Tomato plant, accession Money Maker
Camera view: horizontal (90 deg, fisheye); turntable rotation: 240 degrees
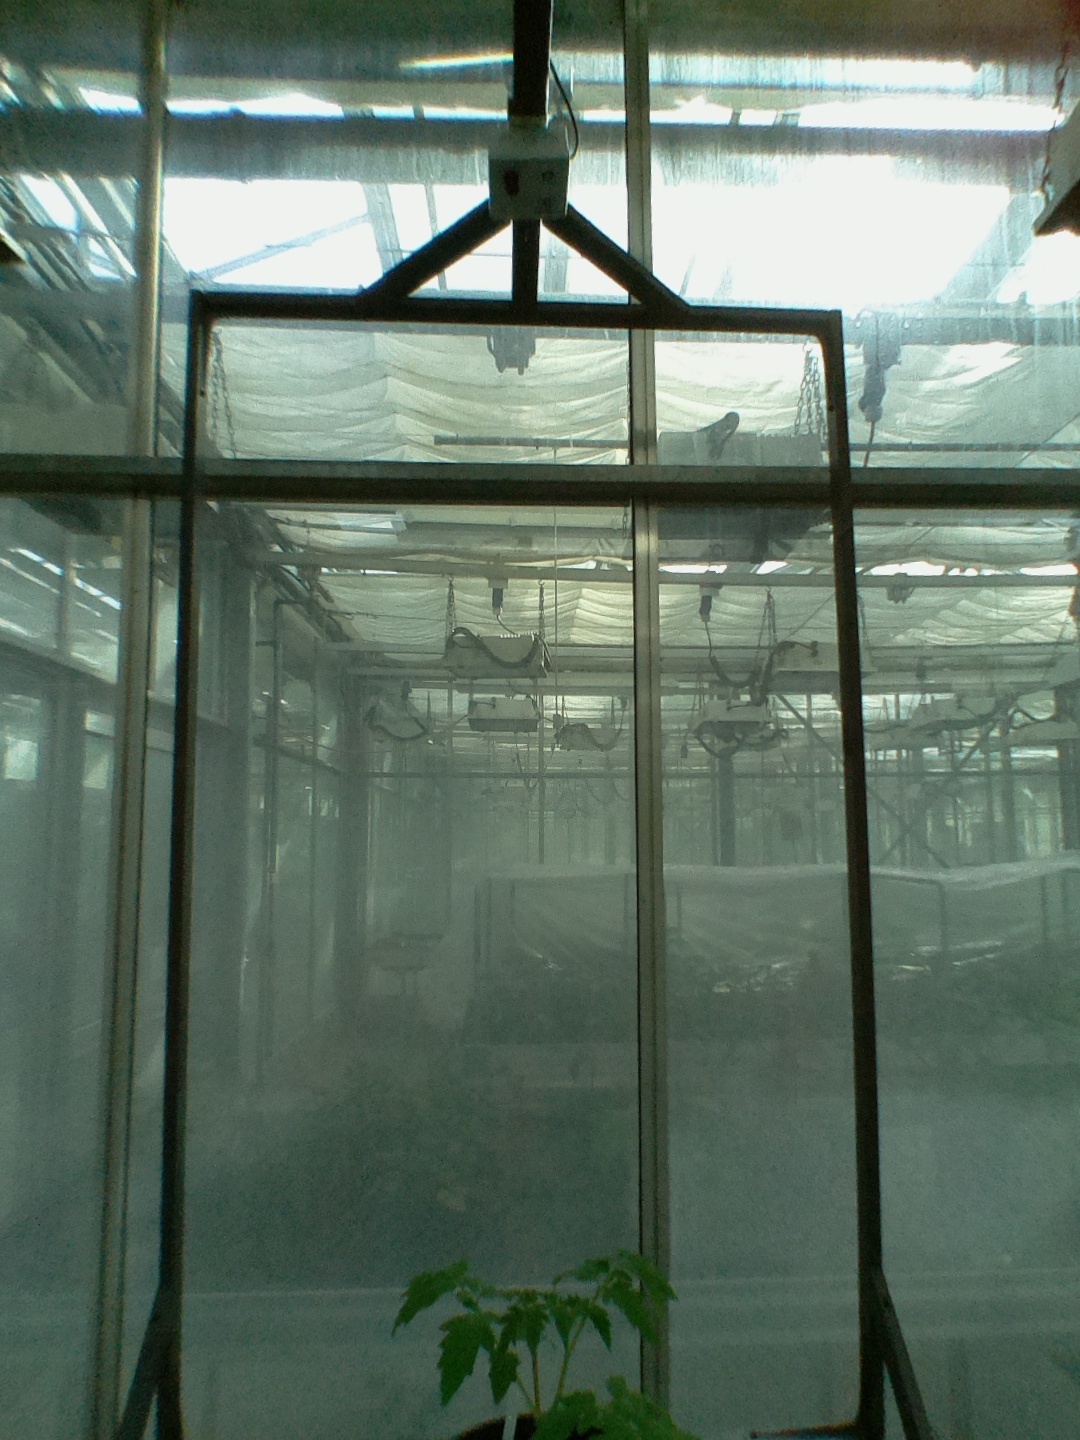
BBCH growth stage 13: 6 of true leaves visible